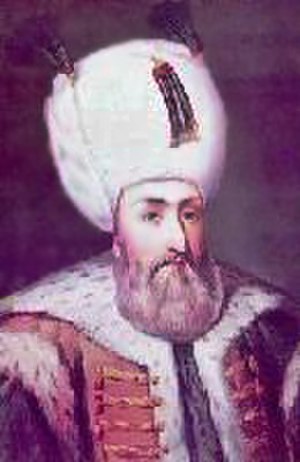
Første tyrkiske belejring af Wien / Belejringen
Sultan Süleyman I
Den første tyrkiske belejring af Wien i 1529 var det første forsøg fra det osmanniske rige under sultan Süleyman I på at overtage den østrigske by Wien. Belejringen var det Osmanniske riges højdepunkt på dets ekspansion mod vest til Centraleuropa, hvorefter 150 års spændinger fulgte, som kulminerede i den anden tyrkiske belejring af Wien med det endelige slag ved Wien i 1683.